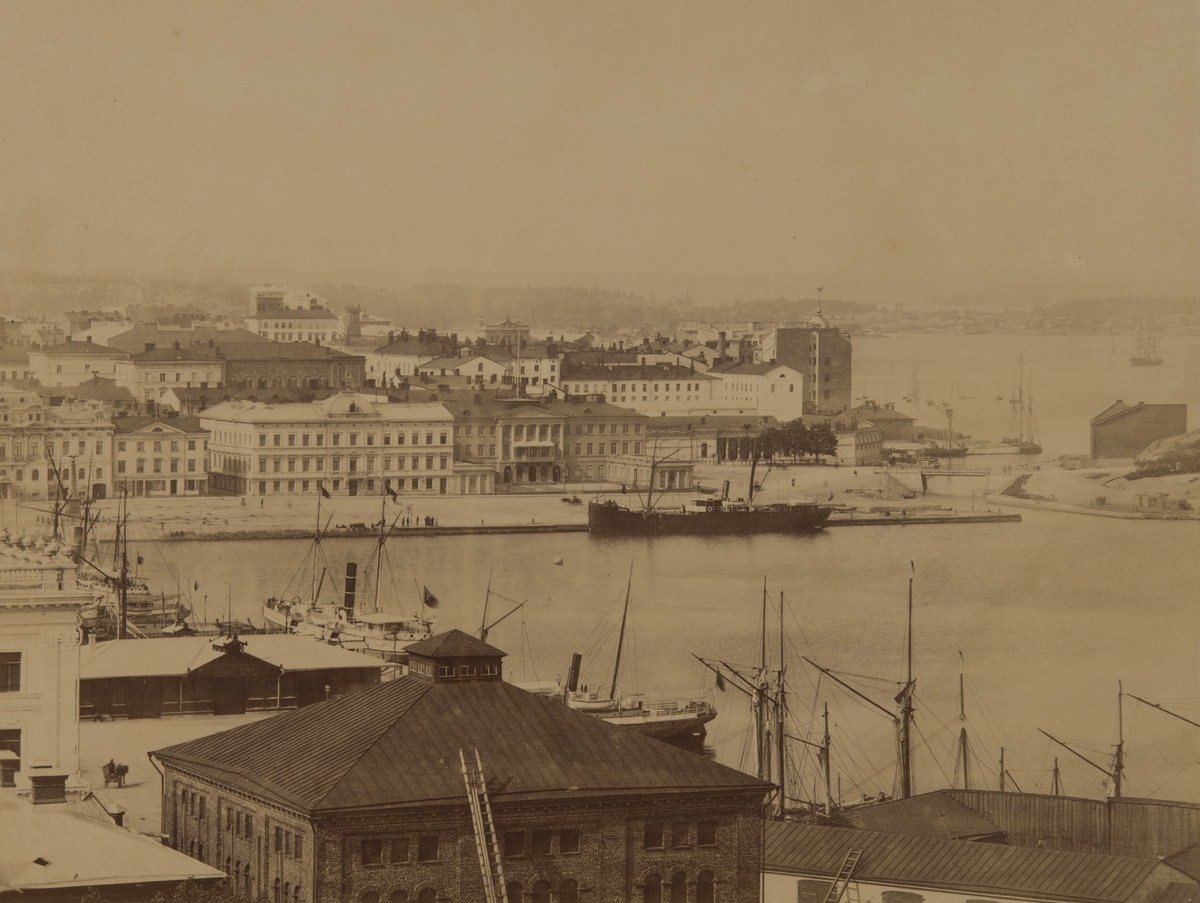
Saksalaisen kirkon tornista otettu kuva Eteläsatamaan ennen 1894 valmistunutta satamarataa
sisällön kuvaus: Saksalaisen kirkon tornista otettu kuva Eteläsatamaan ennen 1894 valmistunutta satamarataa.  Etualalla osittain näkyvissä Kruununmakasiini ja laivoja eteläisessä ja pohjoisessa laiturinhaarassa (nyk Pakkahuoneenlaituri ja Lyypekinlaituri).

Taaempana

Linnanlaituri ja Keisarinluodonlaituri, jossa höyrylaiva s/s Concordia. Laiva valmistui 1885 Porissa varustamolle, jonka pääomistaja oli W.Rosenlew, ja se  liikennöi Pori - Turku - Helsinki - Pietari -reittiä. Laivassa oli 10 hyttipaikkaa

matkustajille. mustavalkoinen
Ajankohta: kuvausaika 1890 -luku alku
Paikka: Suomi, Uusimaa, Helsinki, Kaartinkaupunki Helsinki, Eteläsatama. Kauppatori
Aiheet: satamat, laiturit, laivat, höyrylaivat, torit, rakennukset, kivirakennukset, makasiinit, kruununmakasiinit, tikkaat